The Middle Road

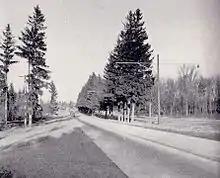
Middle Road in 1937, east of present-day Erin Mills Parkway, looking east towards Toronto.

Before the highway could be completed, the 1934 provincial elections brought Mitchell Hepburn into office as premier, and Thomas McQuesten was appointed the new minister of the Department of Highways.